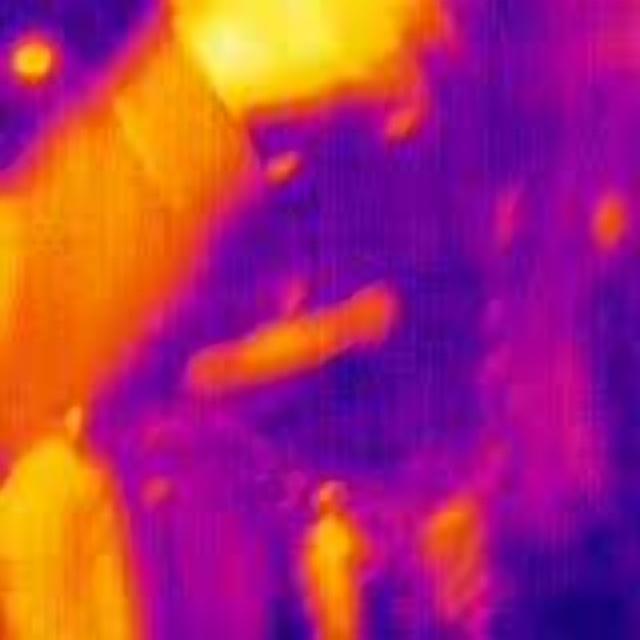
Detected objects:
label: person
label: person
label: person